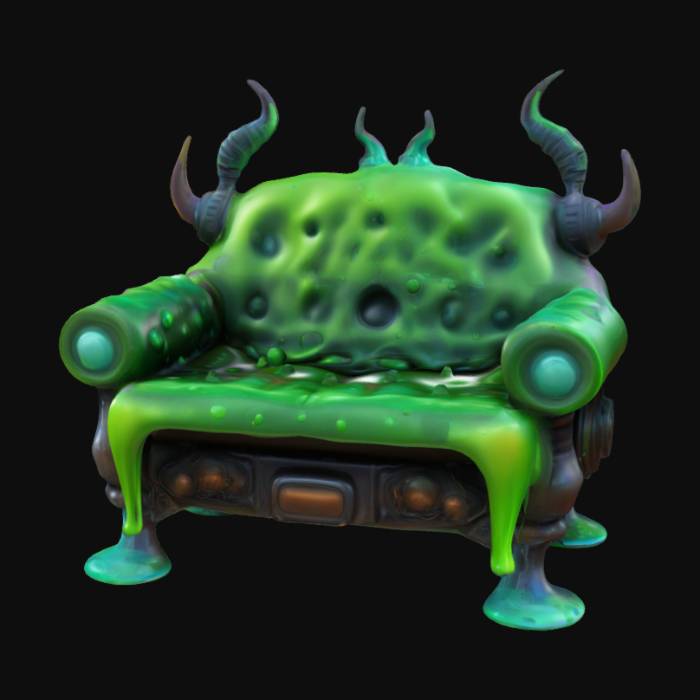
미적 점수 (1~10점): 9